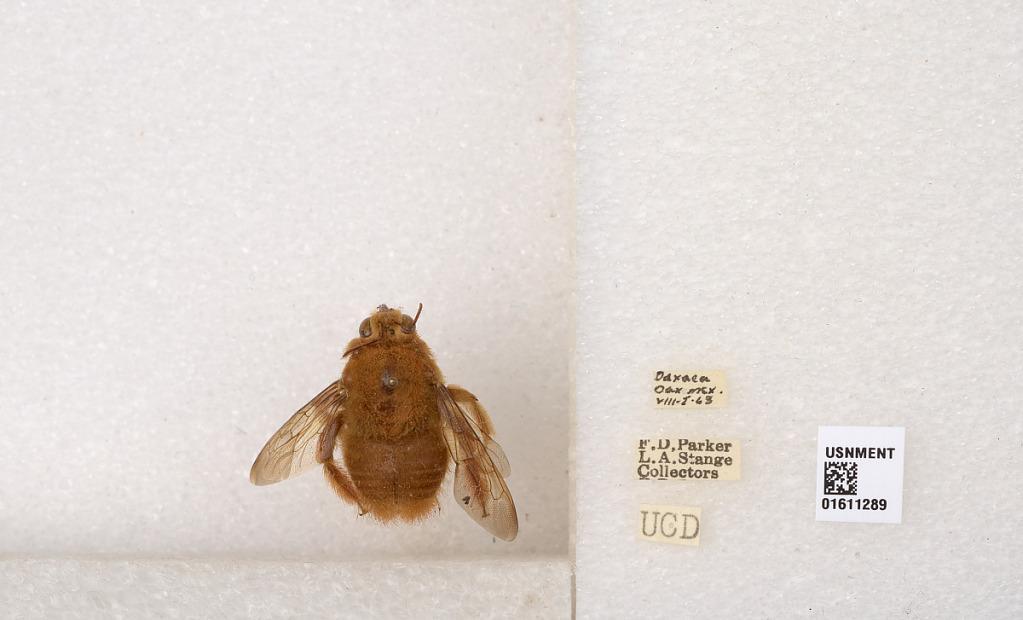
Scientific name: Xylocopa (Neoxylocopa) sp.
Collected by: M. Alvarenga & W. Bokermann
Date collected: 1963-8-1
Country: Mexico
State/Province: Oaxaca
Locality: Oaxaca